Barn

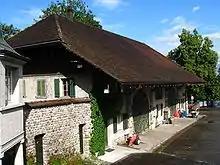
A barn of the Uster castle in the city of Uster, Switzerland

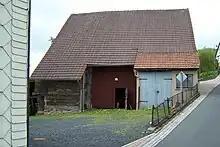
This barn in Thuringia, Germany has two "outshots" forming the recess to the middle barn doors.

A farm may have buildings of varying shapes and sizes used to shelter large and small animals and other uses. The enclosed pens used to shelter large animals are called stalls and may be located in the cellar or on the main level depending in the type of barn. Other common areas, or features, of an American barn include: